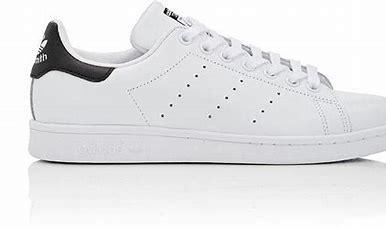
Brand: adidas
Model: originals Adidas Originals Stan Smith